Federico Frattini

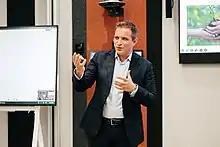

Federico Frattini (born 1980) is an Italian strategy, innovation, and technology management scholar.